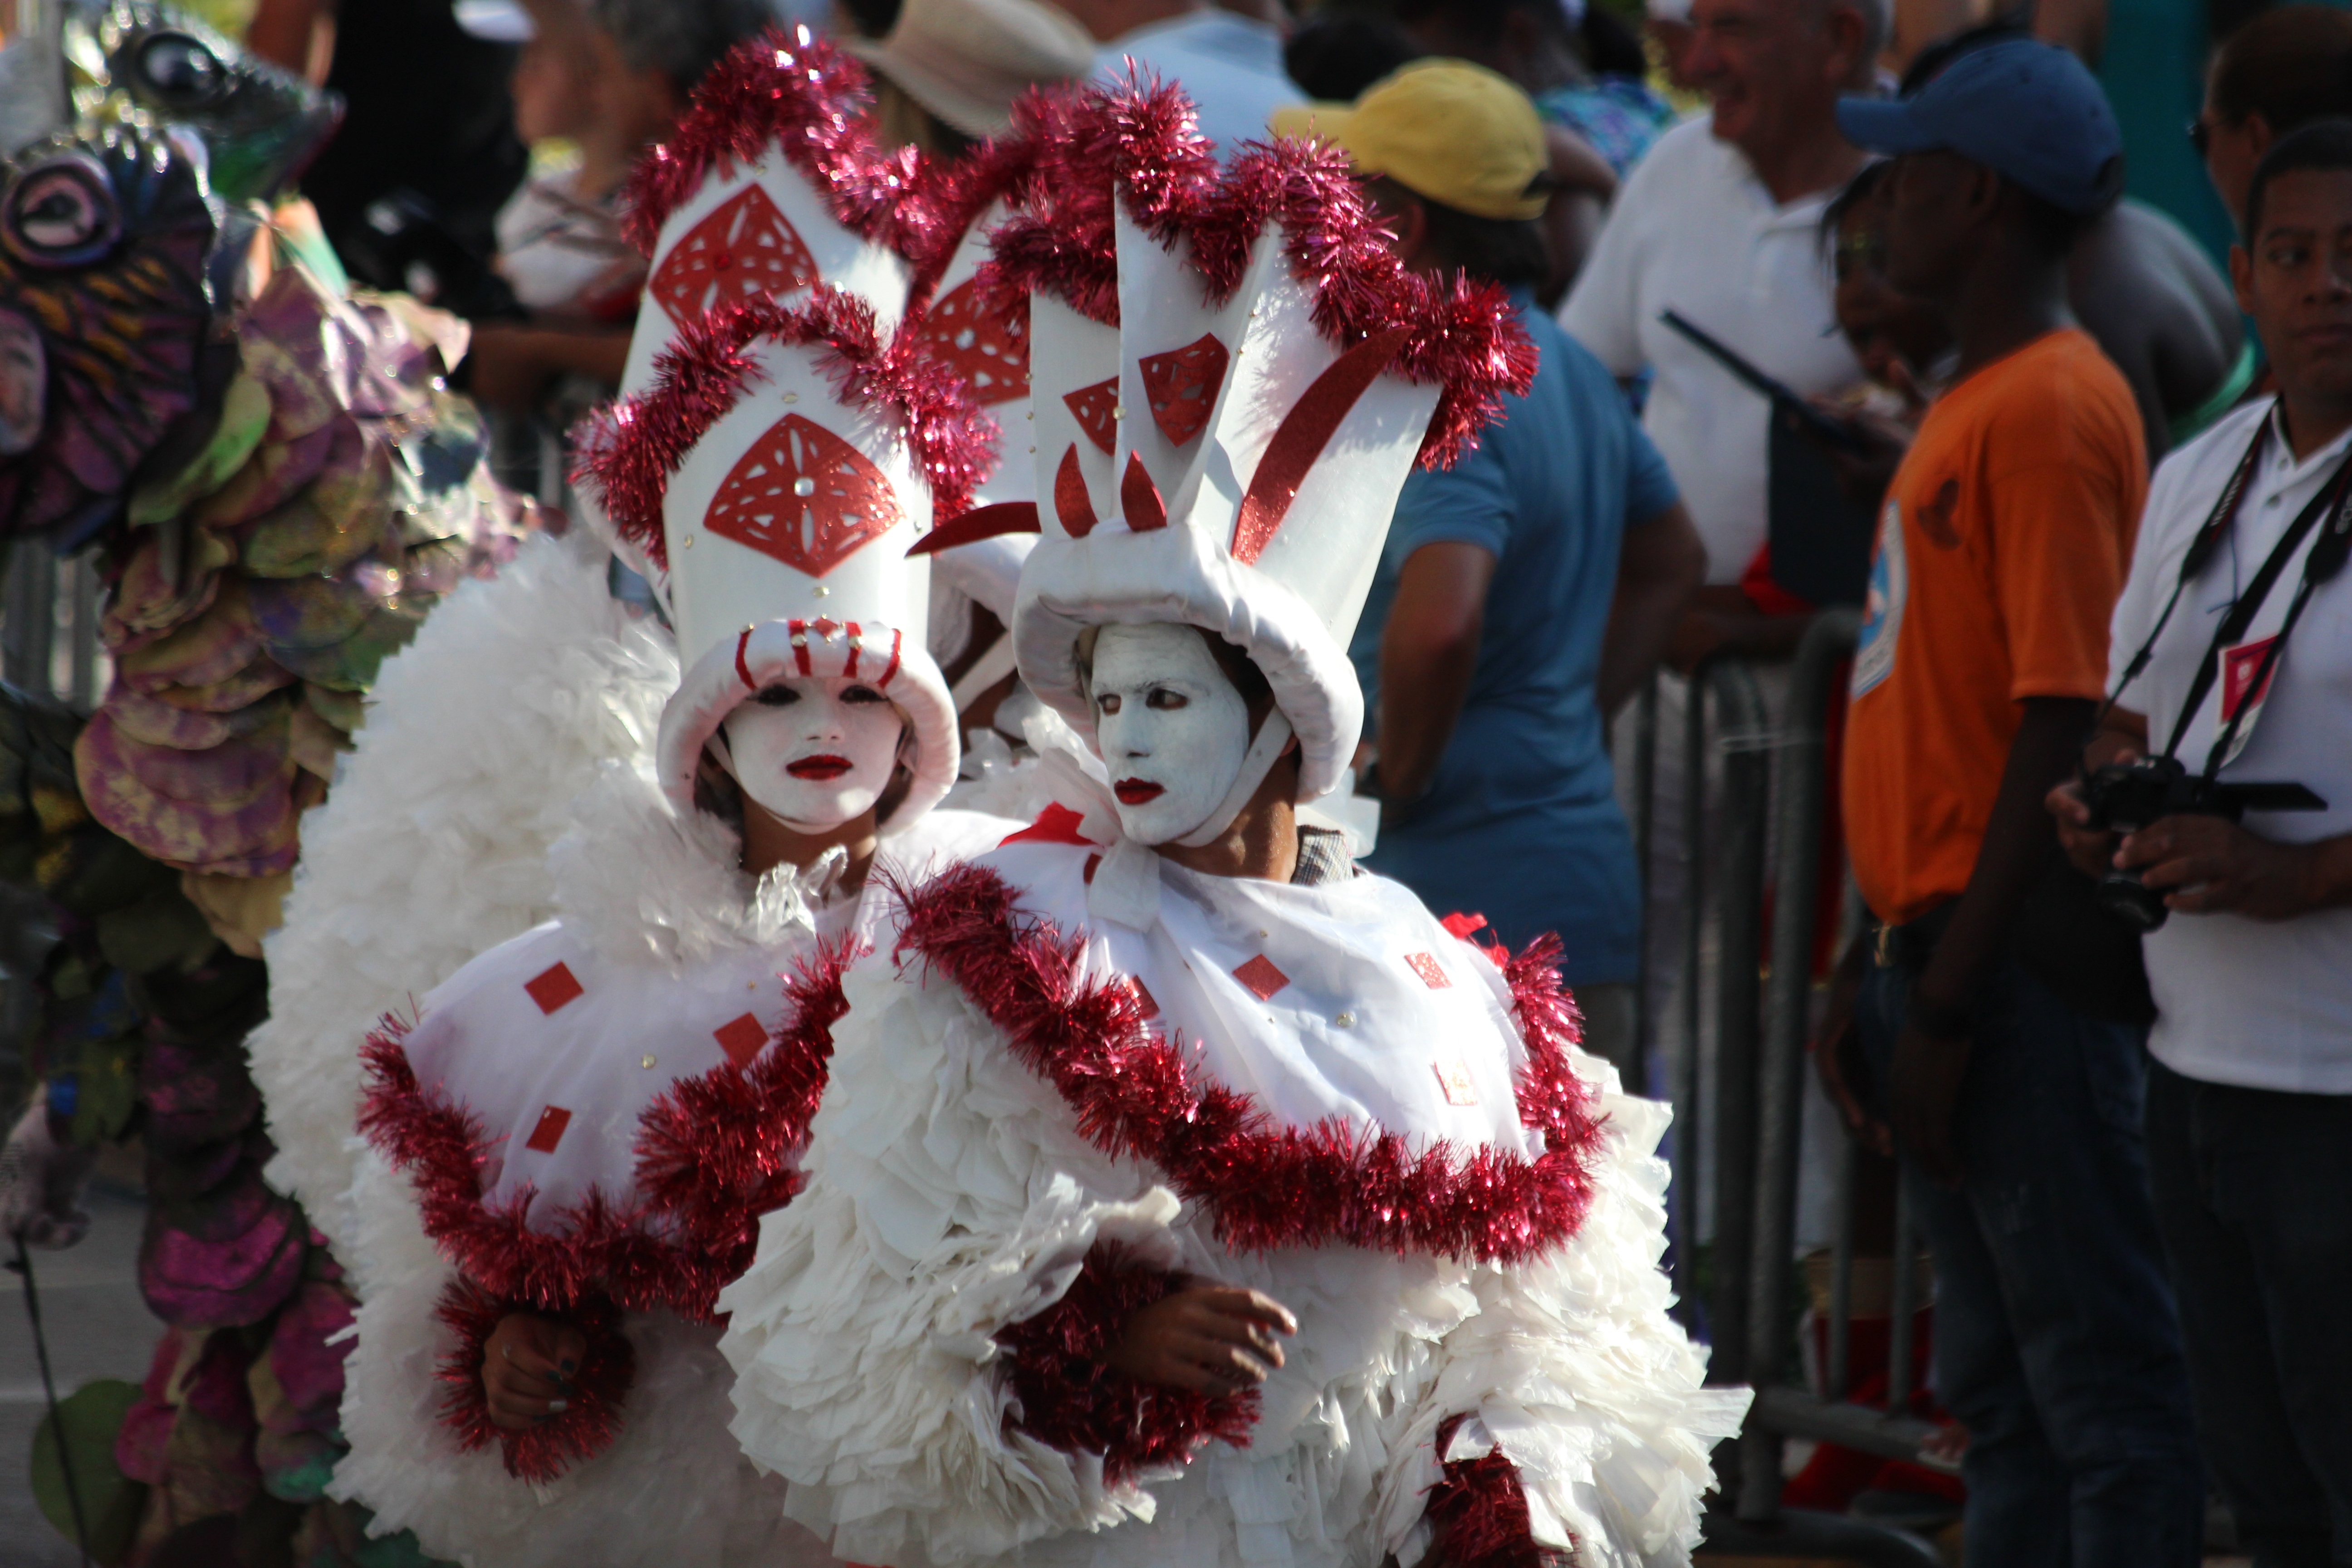
carnival, holiday, clown, festival, fun, piero, event